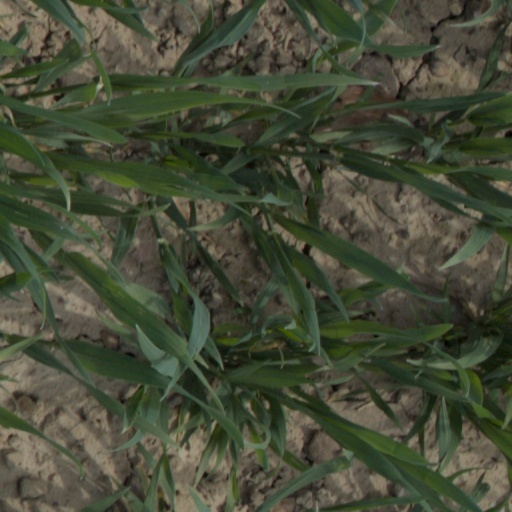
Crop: wheat